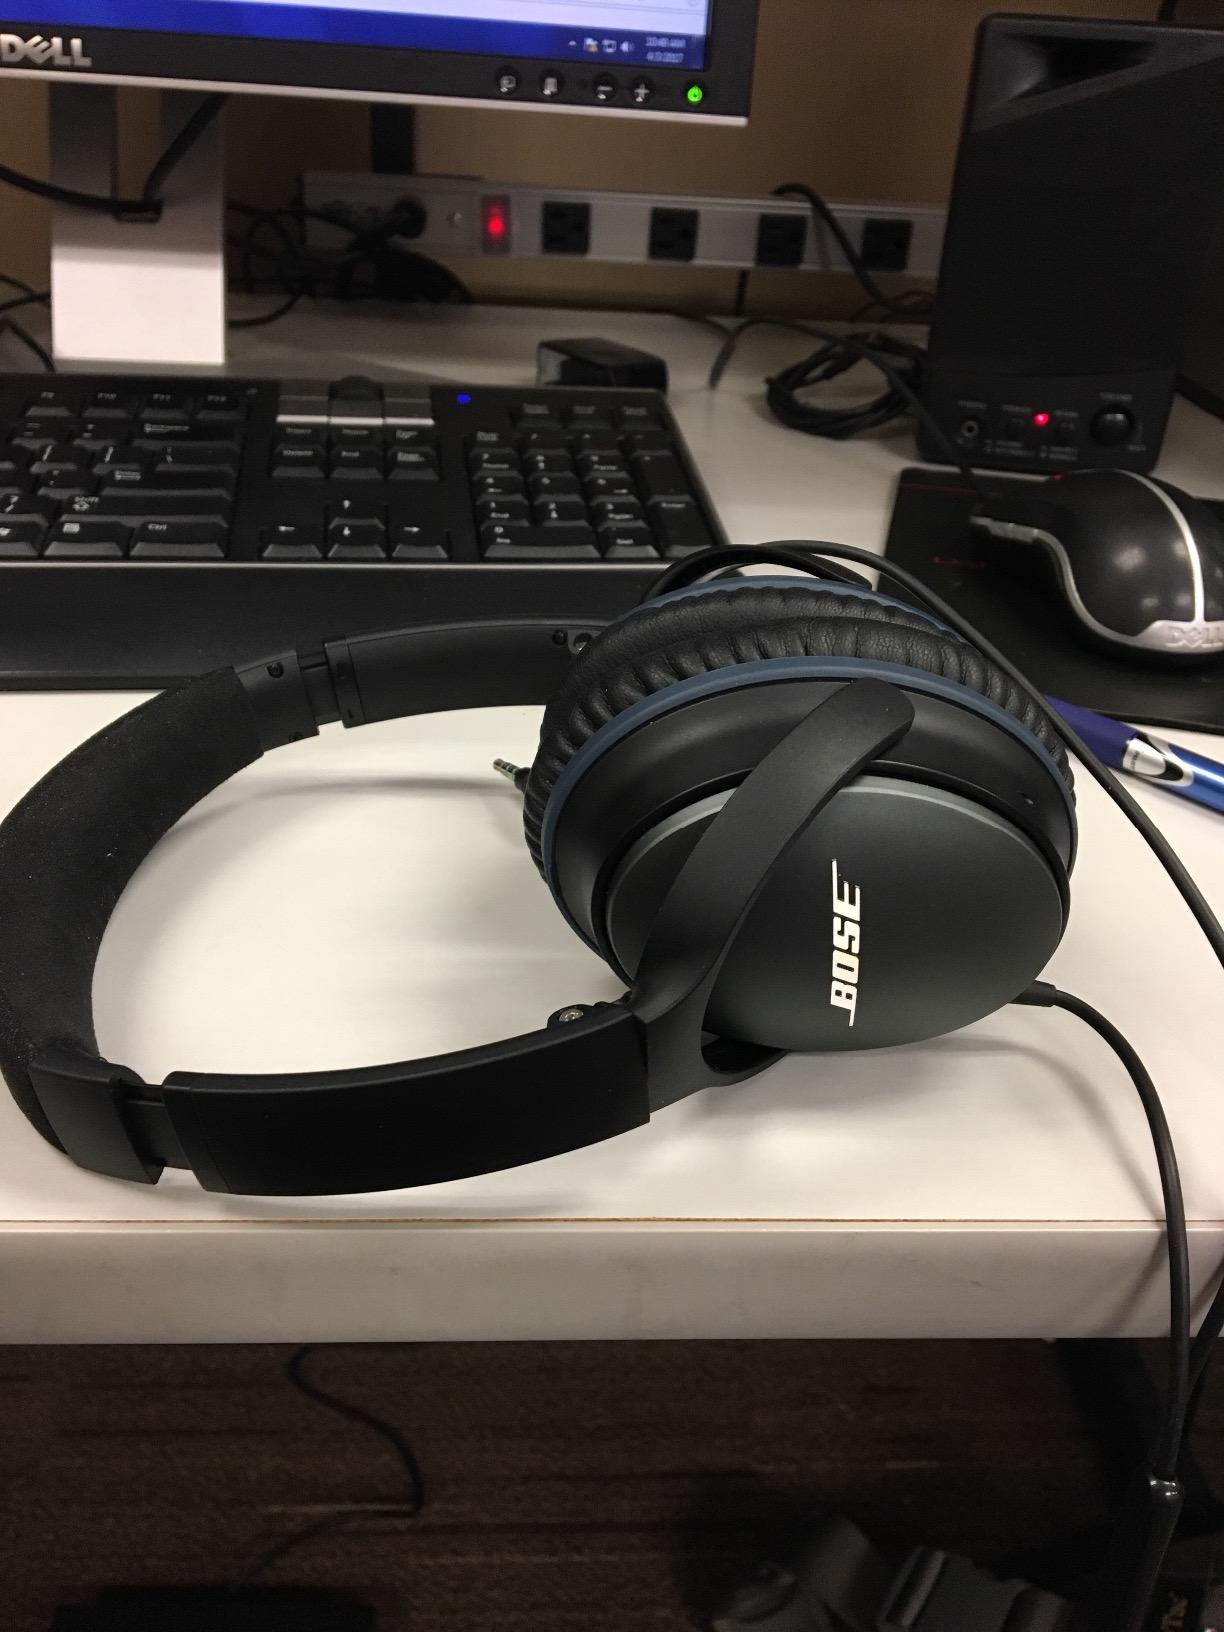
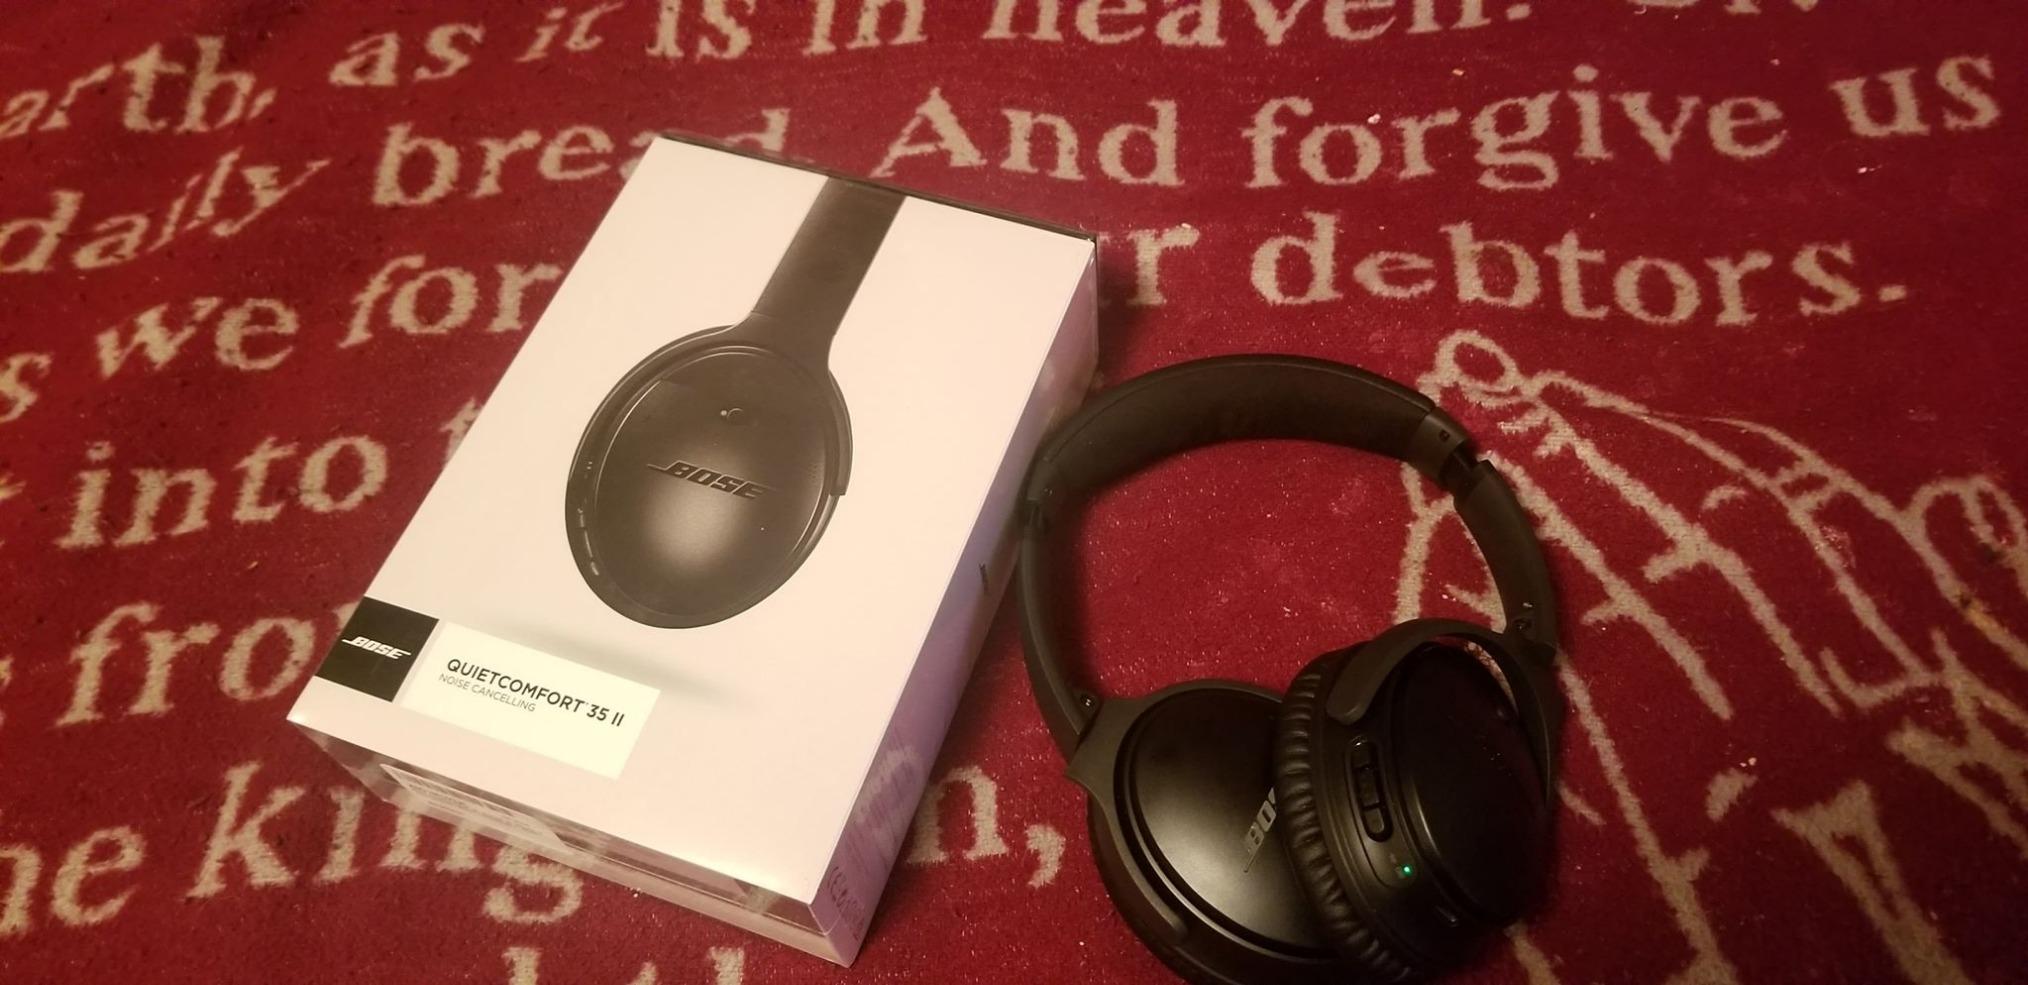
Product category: headphones
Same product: no